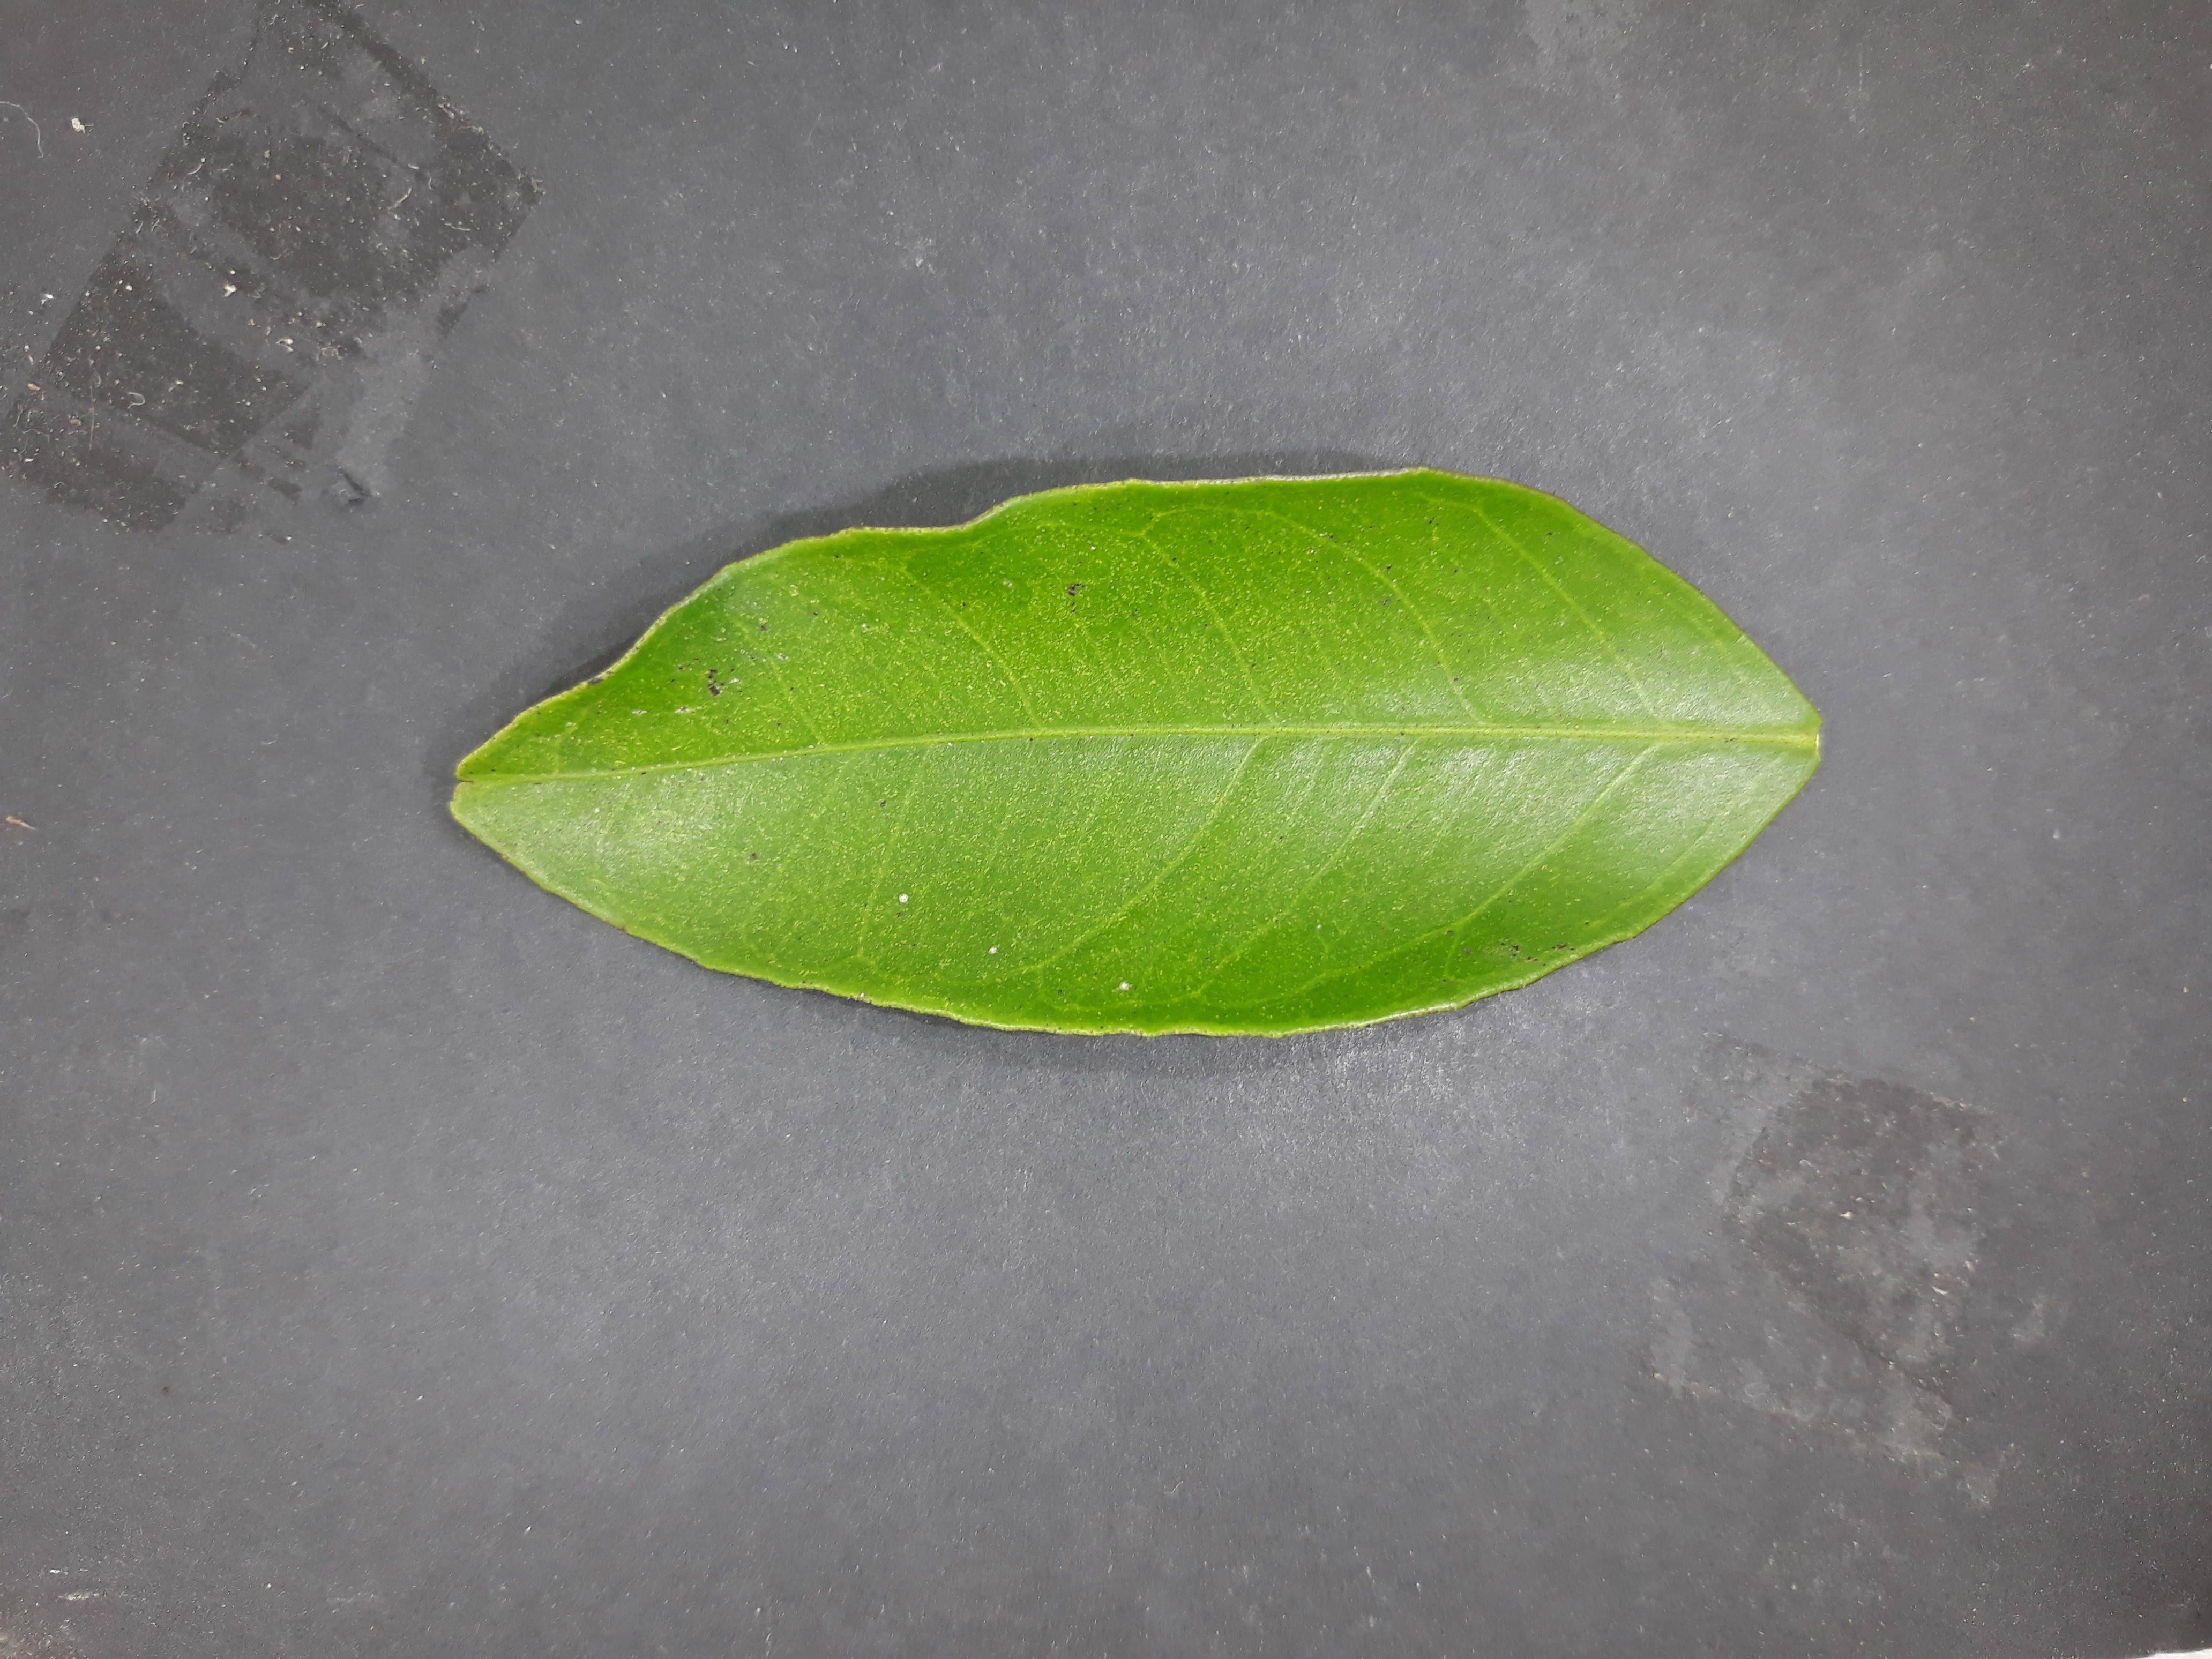
Label: Texas_mite